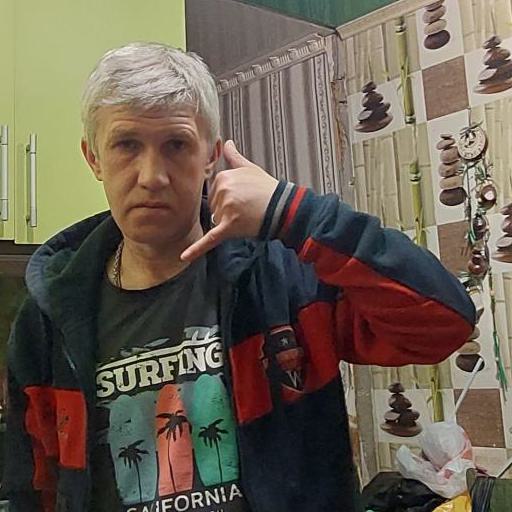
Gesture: call